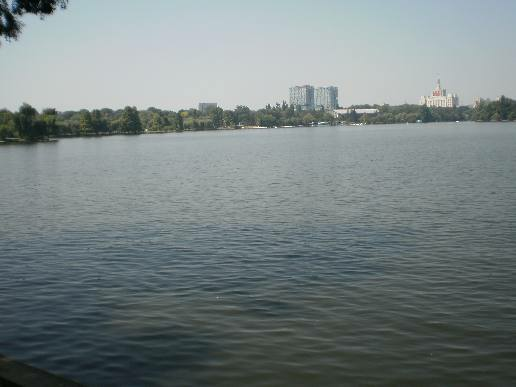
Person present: No